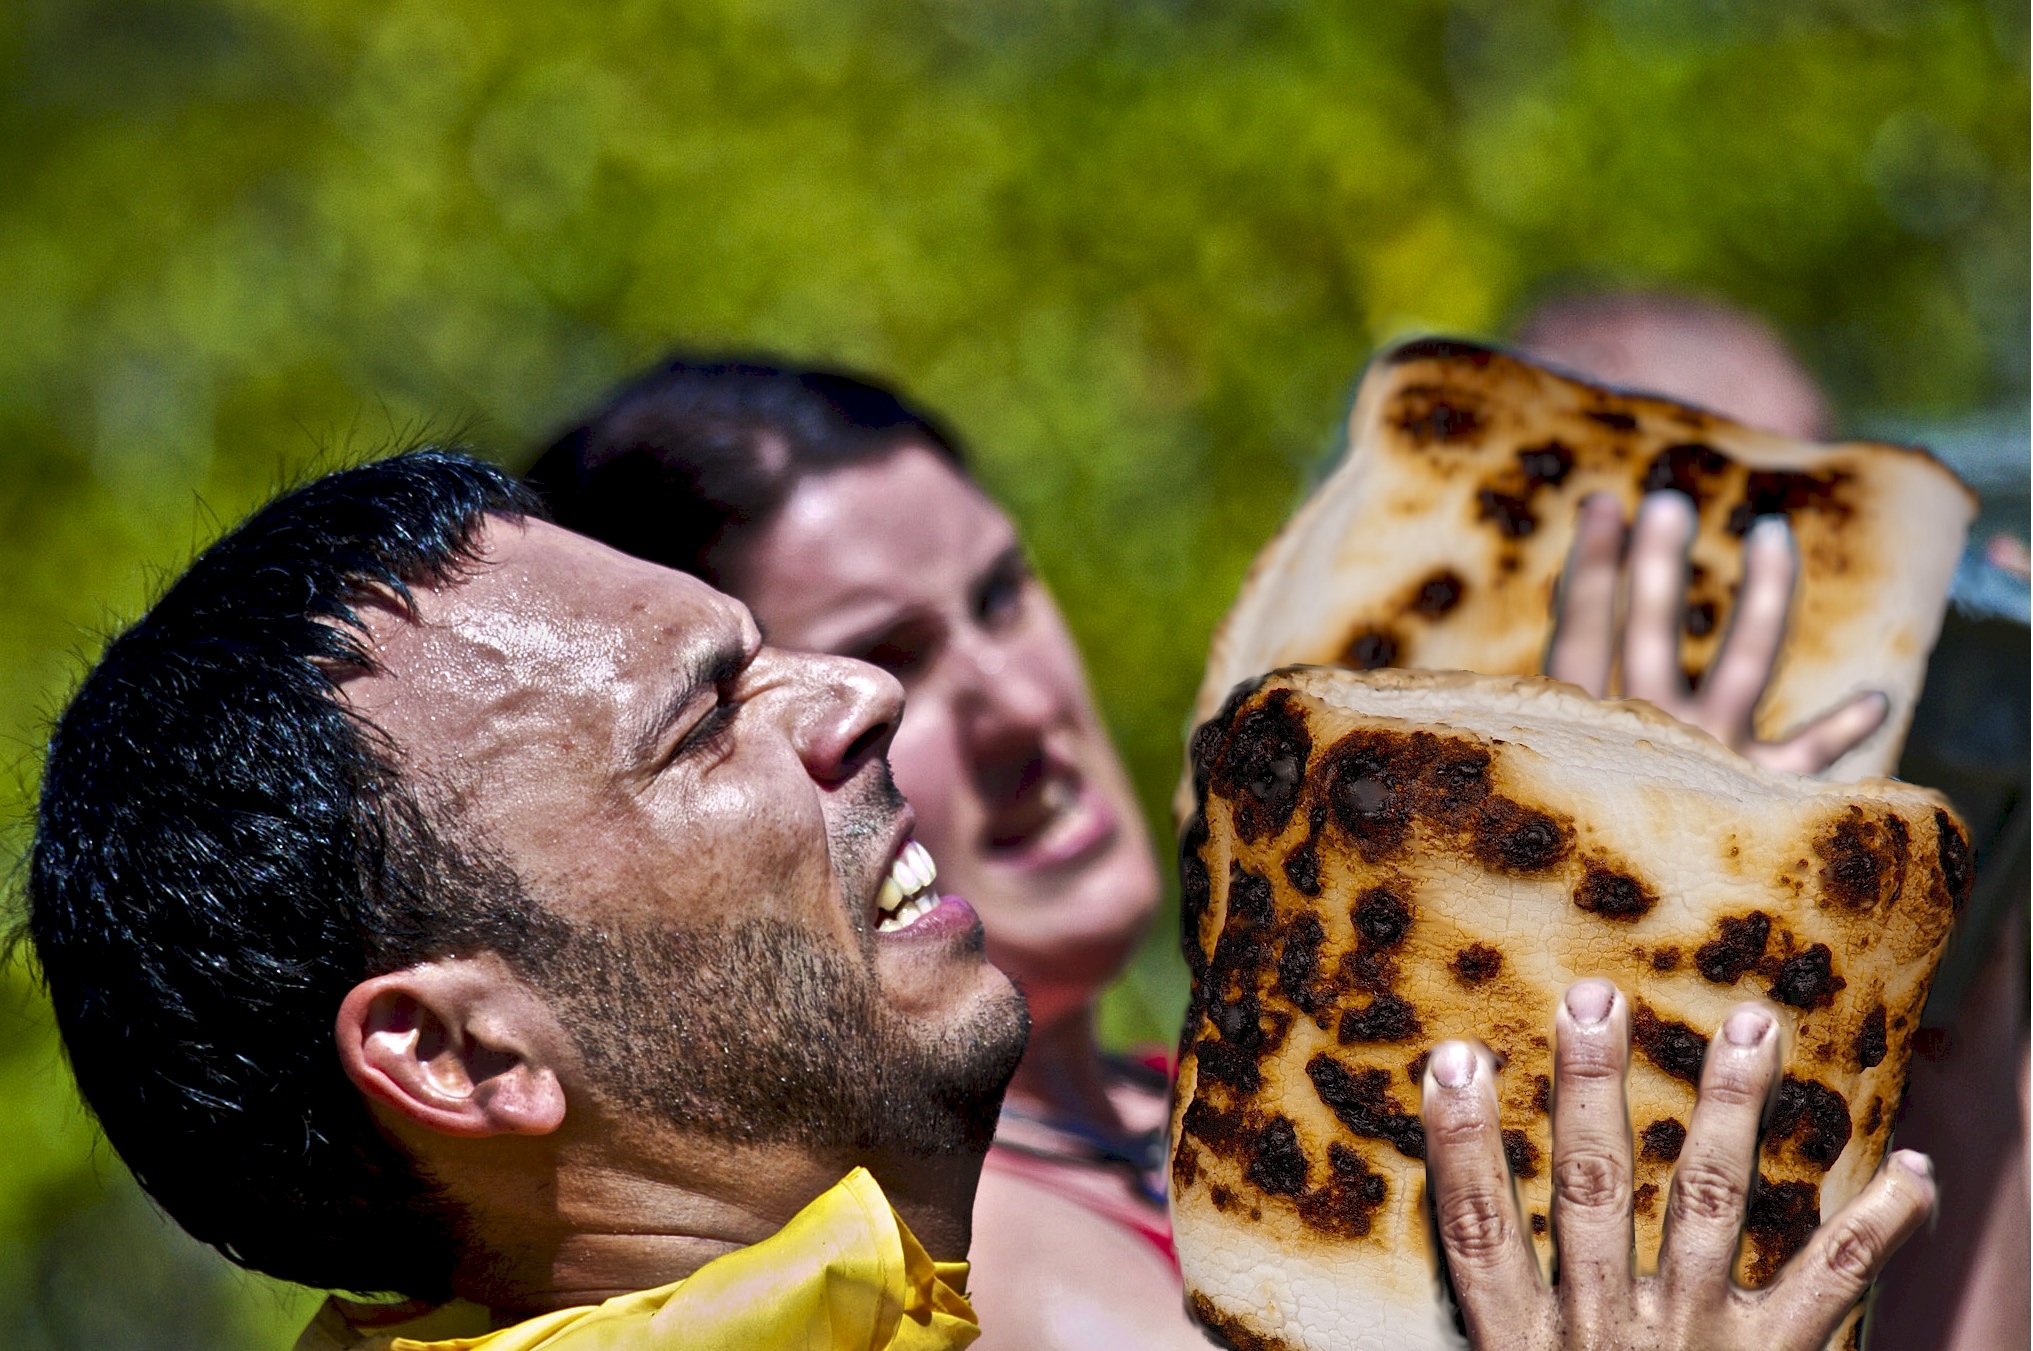
people, sweet, food, cooked, giant, fantasy, montage, labor, loading, roasted, task, marshmallows, lifted